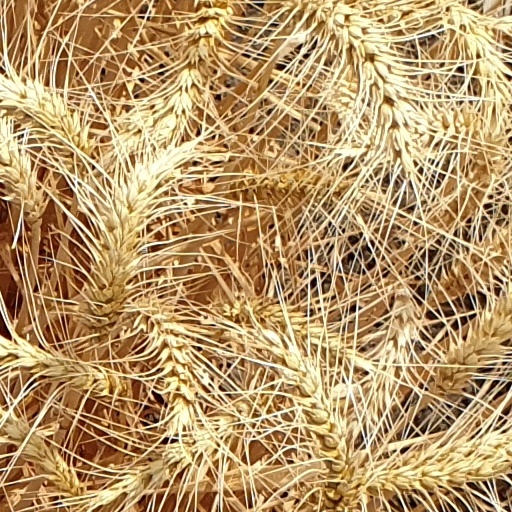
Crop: wheat